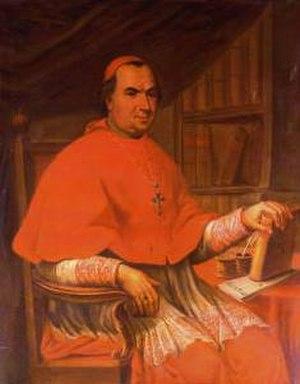
Domenico Pignatelli di Belmonte est né le 19 novembre 1730 à Naples, dans le royaume de Naples et mort le 5 février 1803 à Palerme, il a été exposé et inhumé dans l'église des pères théatins de Palerme. Domenico Pignatelli di Belmonte est un cardinal italien du XVIIIᵉ siècle et du début du XIXᵉ siècle.